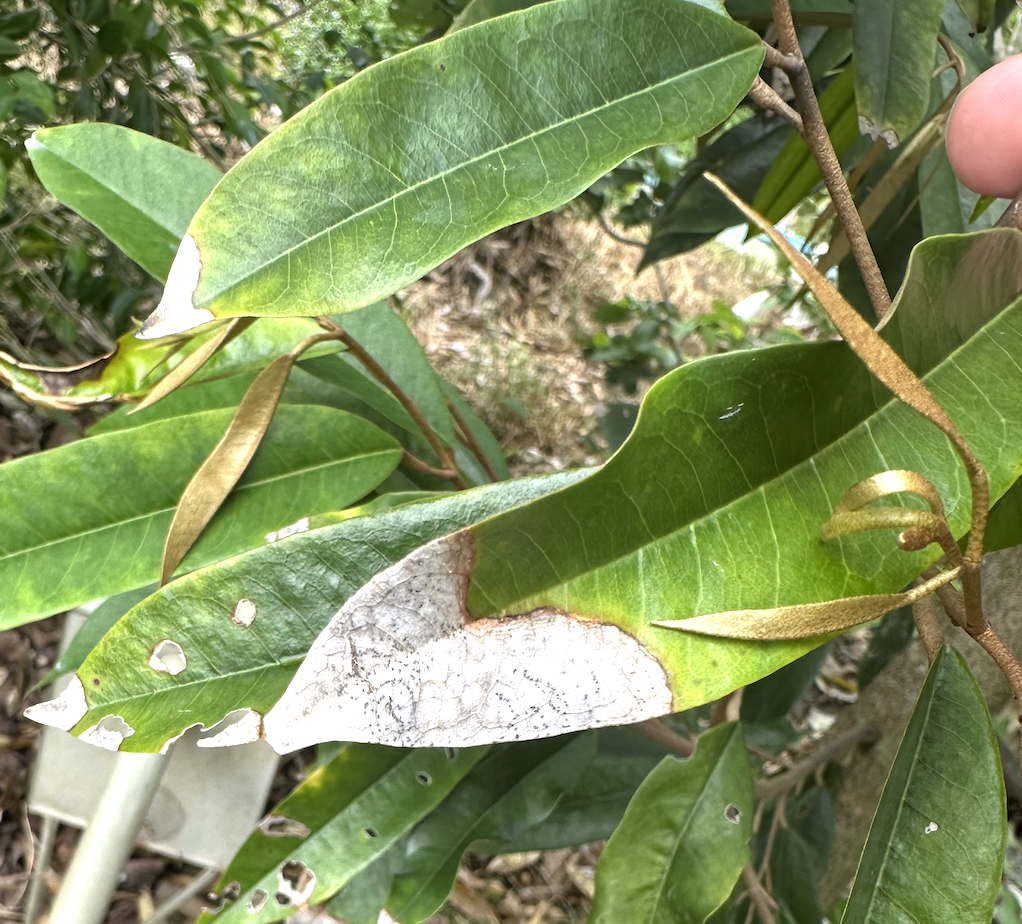
Label: anthracnose_disease